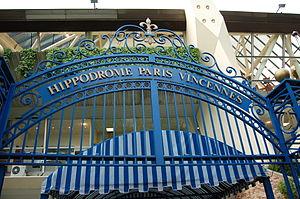
Entrée de l'Hippodrome de Vincennes.
Le Meeting d’hiver de Vincennes 2013-2014 s'étale sur quatre mois. Les courses hippiques au trot attelé et au trot monté commencent le 30 octobre 2013 et se terminent le 1ᵉʳ mars 2014 sur l'hippodrome de Vincennes. Onze épreuves de niveau groupe I et quarante-huit de niveau groupe II jalonneront le meeting avec en point d’orgue le Grand Prix d'Amérique le dernier dimanche de janvier. On peut noter également la finale du Grand National du Trot, le 1ᵉʳ décembre 2013, le Critérium des 3 ans, le 8 décembre 2013, le Prix de Cornulier, le 19 janvier 2014, le Grand Prix de France, le 9 février 2014 et enfin le Grand Prix de Paris, le 23 février 2014 comme autres épreuves principales.